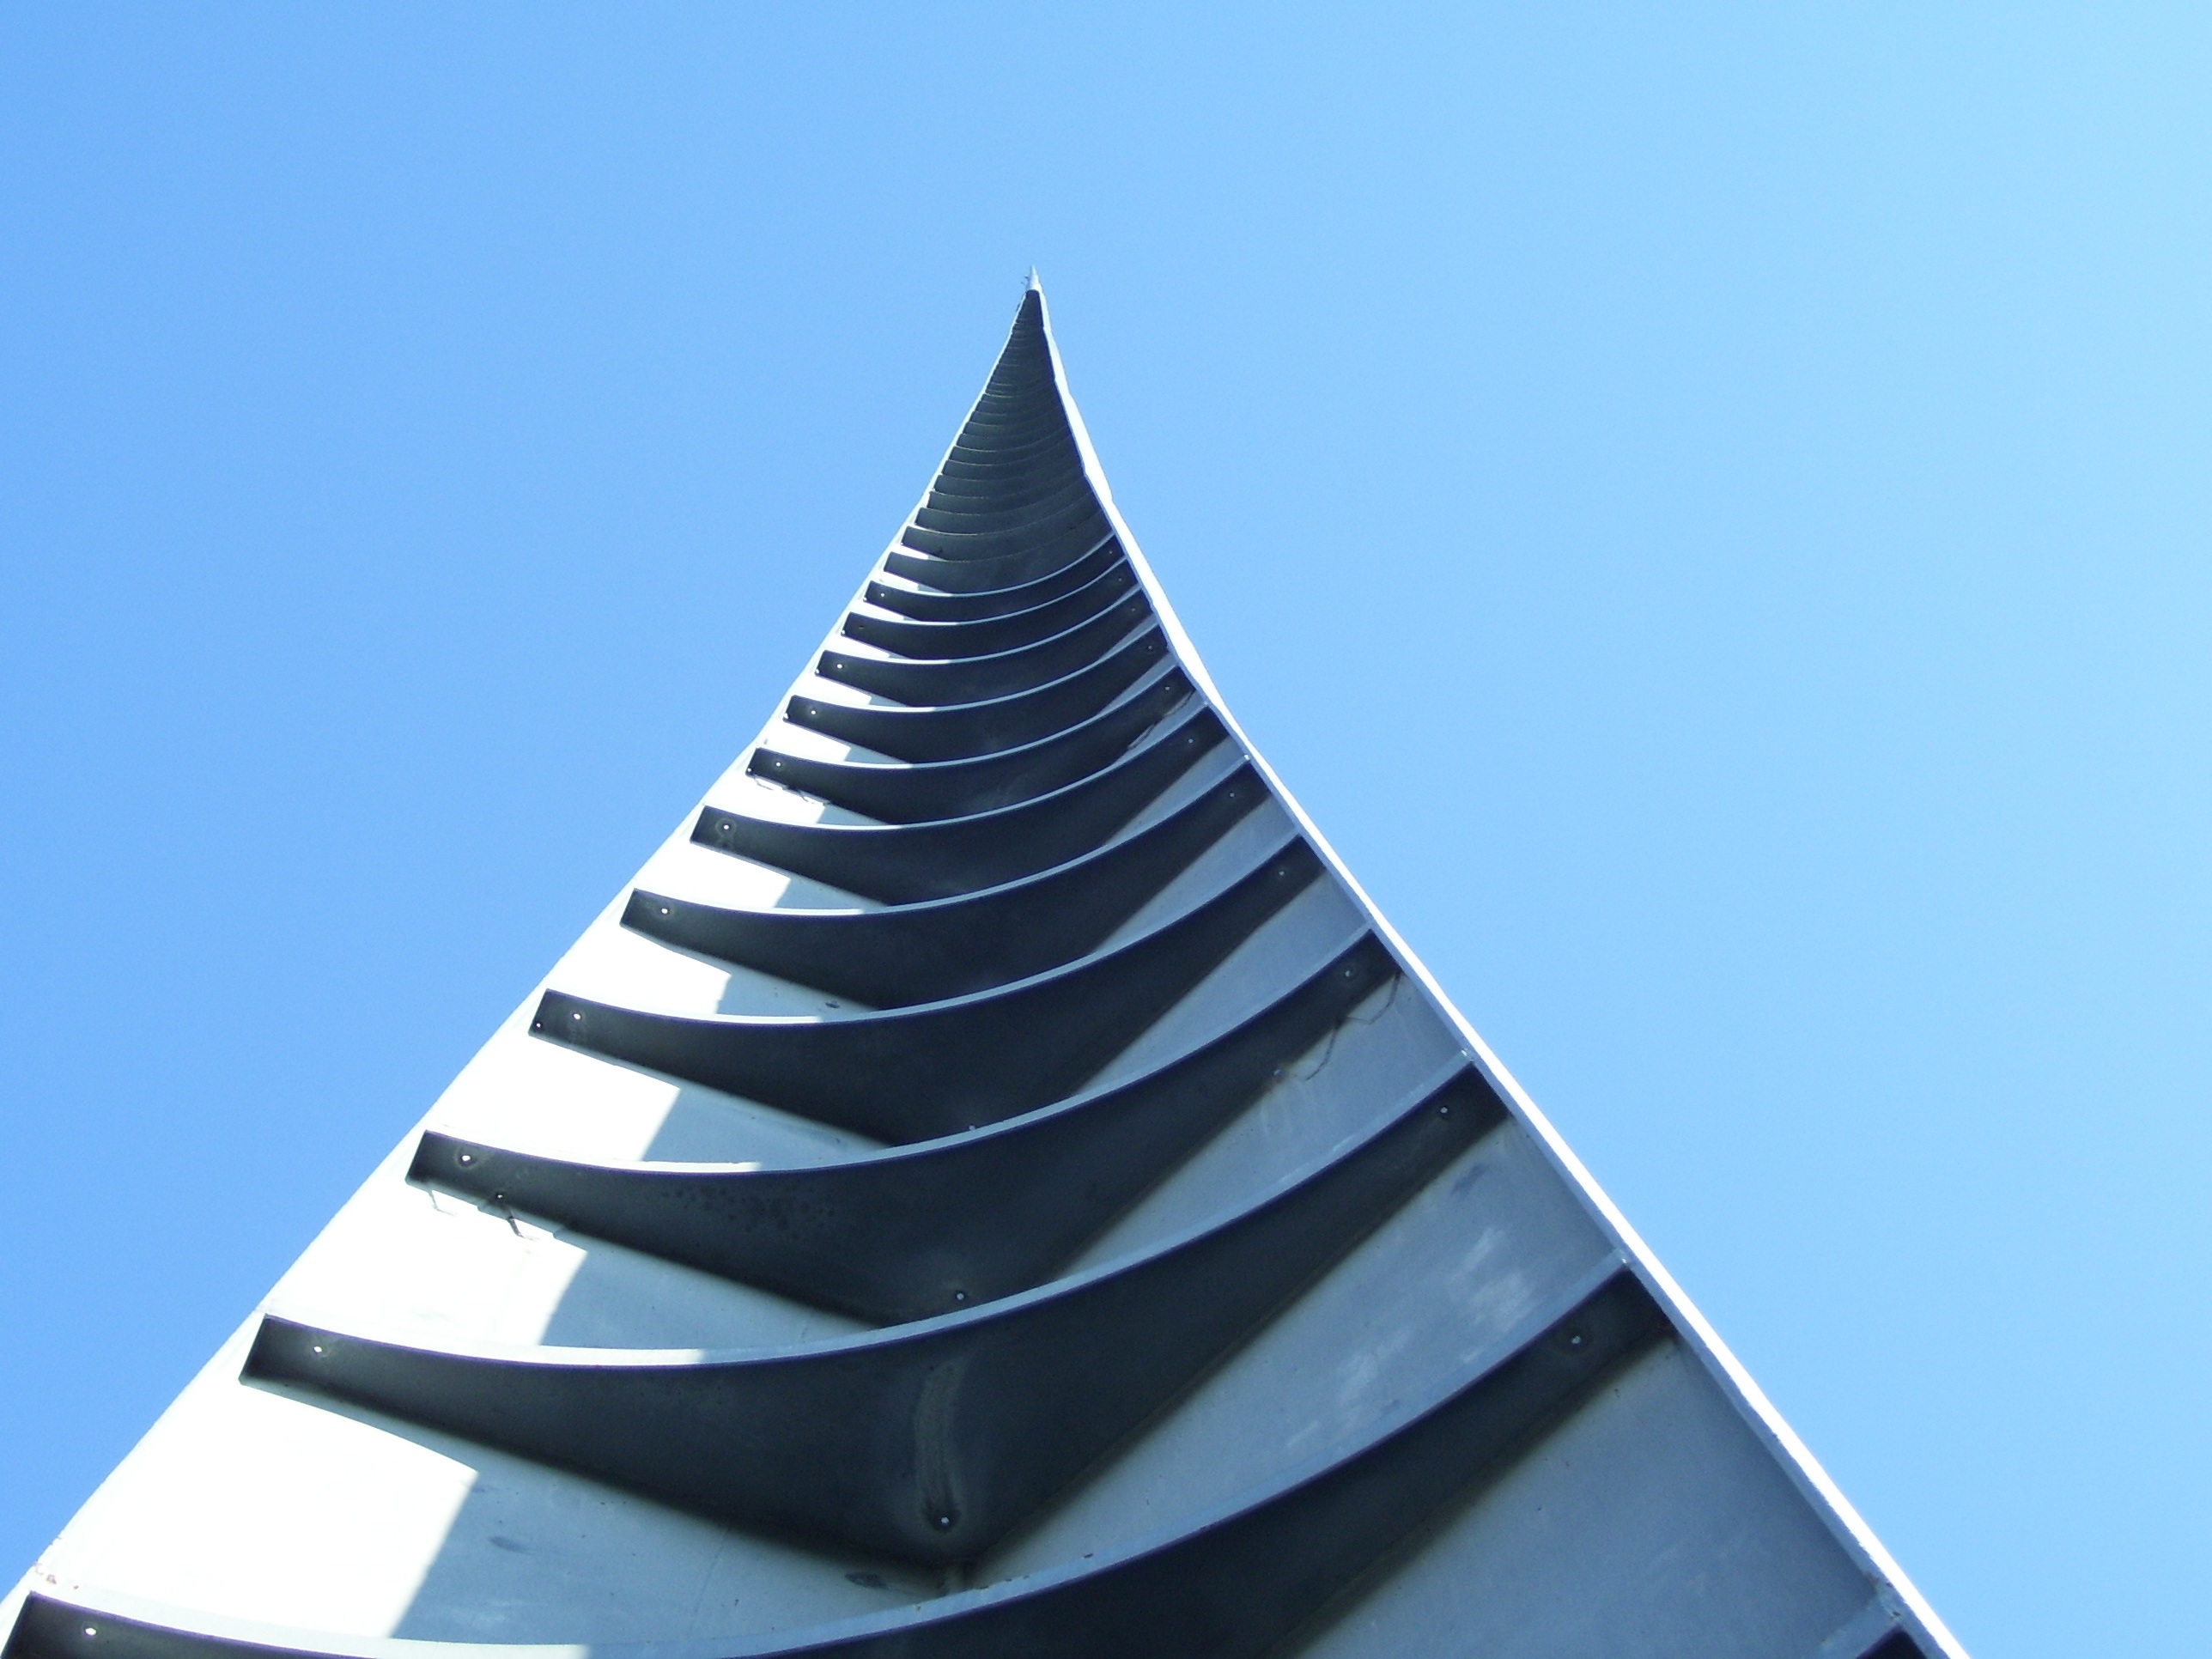
architecture, sky, boat, line, vehicle, tower, mast, blue, sailboat, spire, sail, symmetry, watercraft, shape